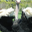
Label: bird